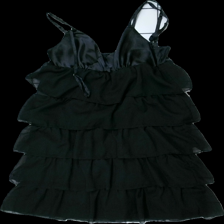
View: front
Type: Dress
Category: Ladies
Brand: Not in the list
Brand text on label: nearyou
Colors: Black
Material: 100% polyester
Pattern: Other
Cut: V-collar
Size: 40
Season: Summer
Holes: Minor
Damage: hål
Damage location: middle left
Damage 2: trasigt band
Damage 2 location: top center
Price range: <50
Recommended usage: Export
Description: klänning med volang